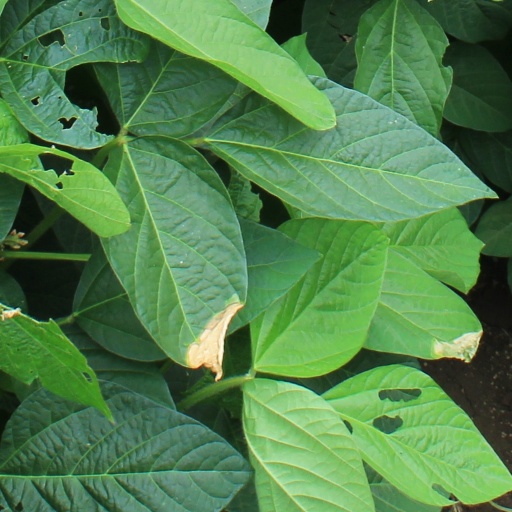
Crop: soybean